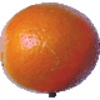
Label: tangelo